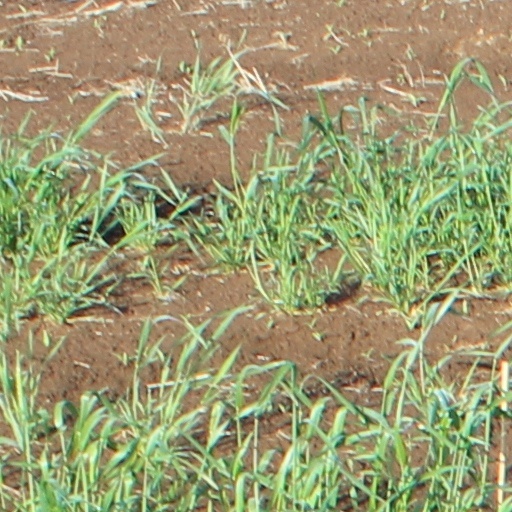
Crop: wheat